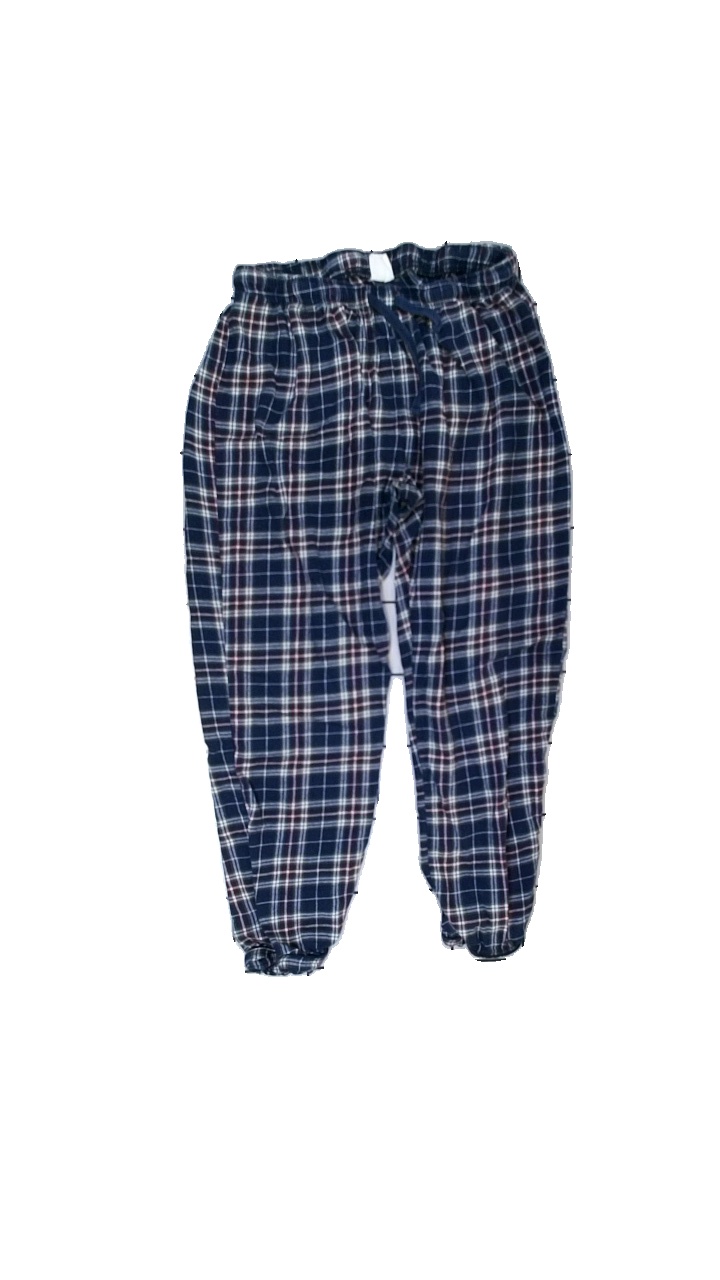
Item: Trousers (Ladies)
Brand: Time To Lounge
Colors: Blue, White, Red, Multicolor
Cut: Regular
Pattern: Checkered print
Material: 100% cotton
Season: All
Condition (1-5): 3
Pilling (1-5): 2
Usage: Recycle
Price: <50